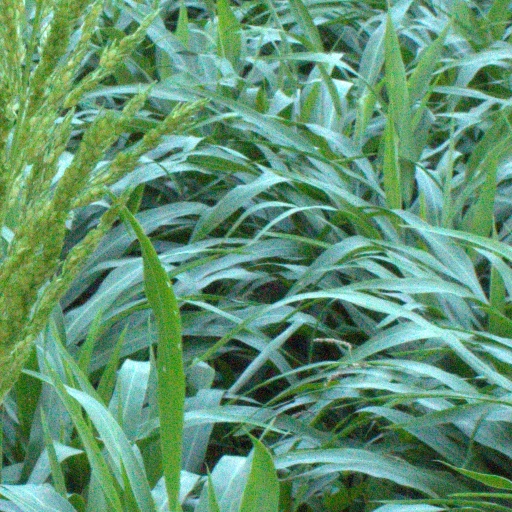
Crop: sorghum